The Simpsons opening sequence

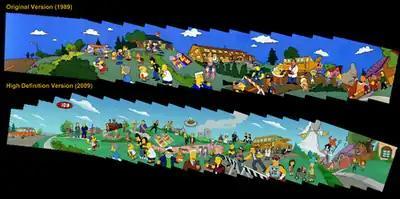
A digital collage comparing the original and high-definition versions of the opening sequence

The new opening sequence was animated for the show's transition to the High Definition format, premiering with the season 20 episode "Take My Life, Please". This sequence is similar to the previous one, but features many visual changes that take advantage of the wider format.